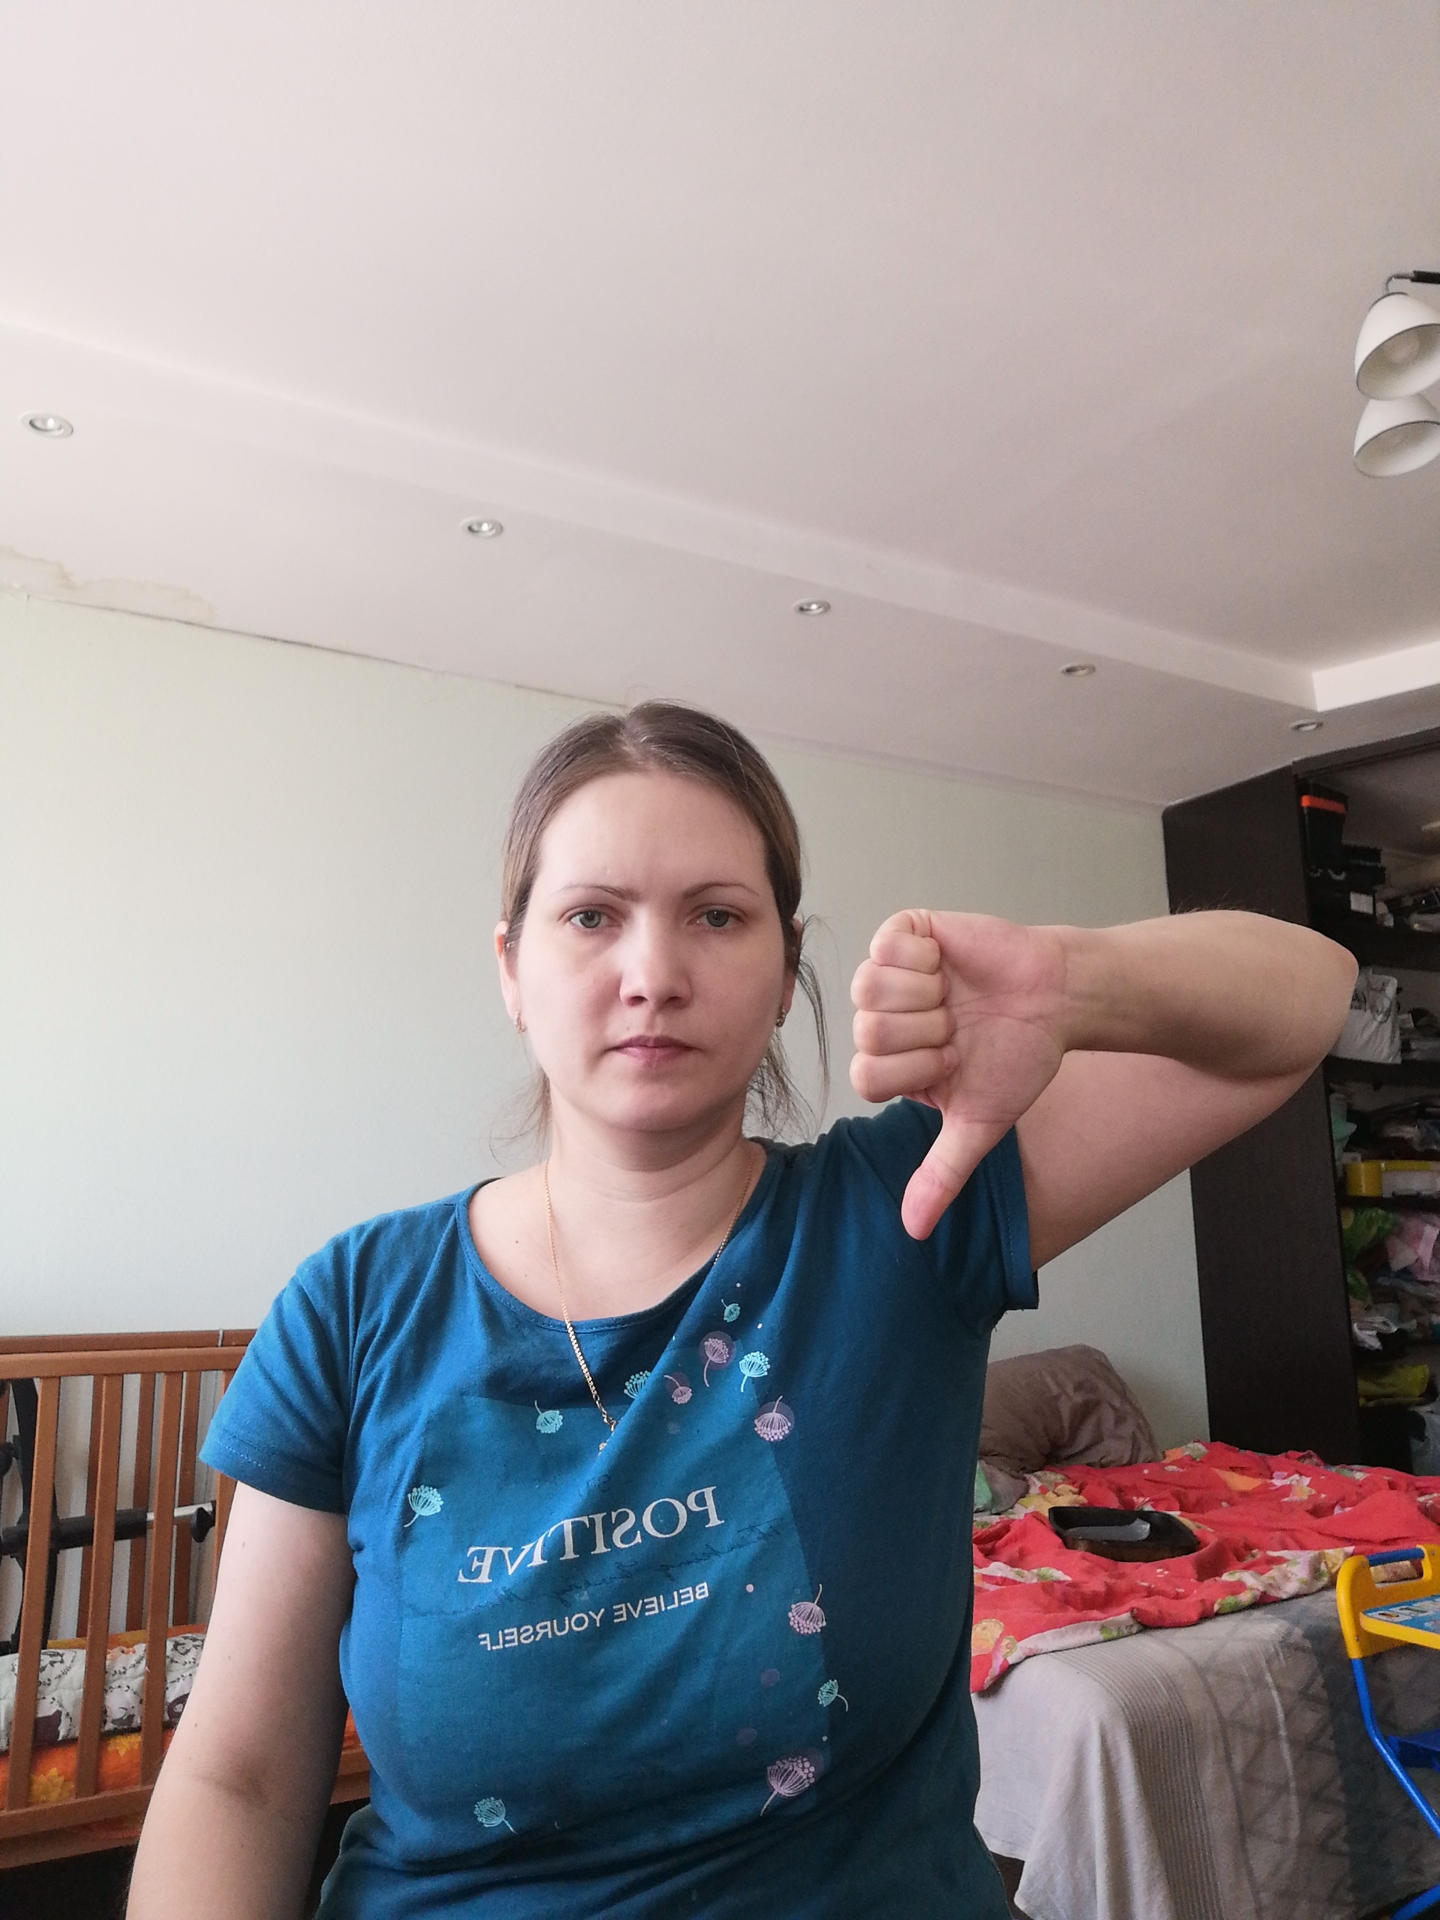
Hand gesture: dislike